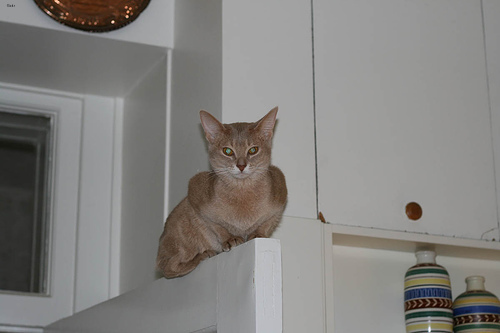
Breed: abyssinian